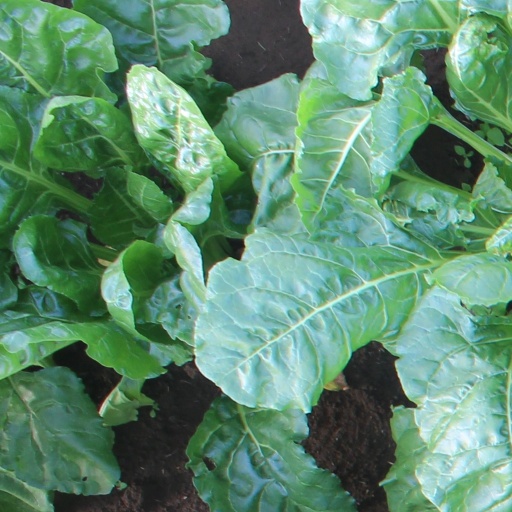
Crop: sugar beet